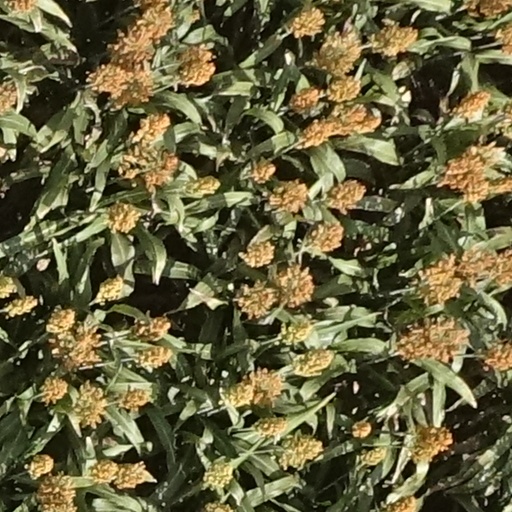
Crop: sorghum